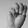
ASL letter: M